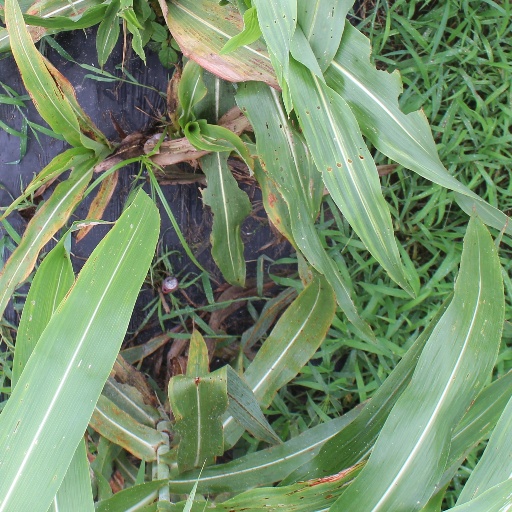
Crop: sorghum